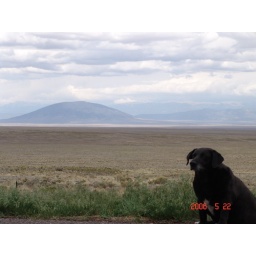
lilly girl at blackrock ranch. ute mountain in the background.